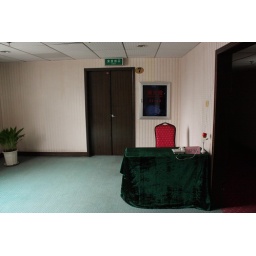
red chair in the 7th level of a hotel